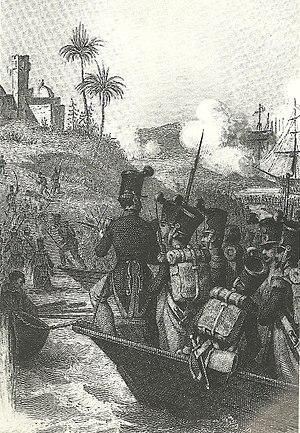
La conquête de l'Algérie par la France se réalise en plusieurs étapes distinctes. Elle débute par le débarquement de l'armée d'Afrique à Sidi-Ferruch le 14 juin 1830, commandée par le général de Bourmont, et s'achève pour l'essentiel lors de la reddition formelle de l'émir Abdelkader au duc d'Aumale, le 23 décembre 1847. Cette phase principale de la conquête se termine par l'annexion de l'Algérie à la République française, via la création des départements français d'Algérie en décembre 1848. Des campagnes de pacification du territoire continuent cependant de se dérouler durant les décennies qui suivent, et la conquête du Sahara n'est achevée qu'en 1902.